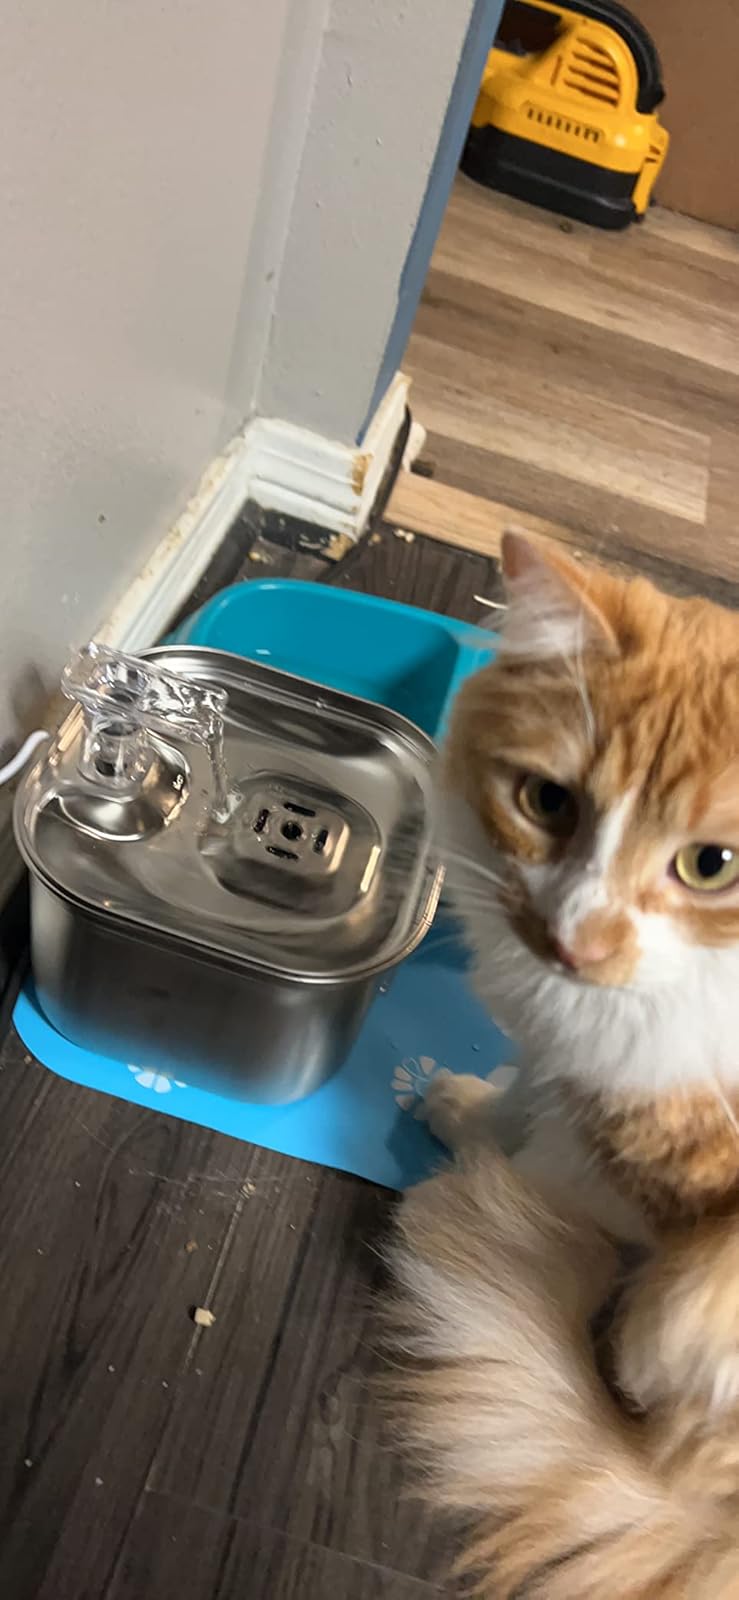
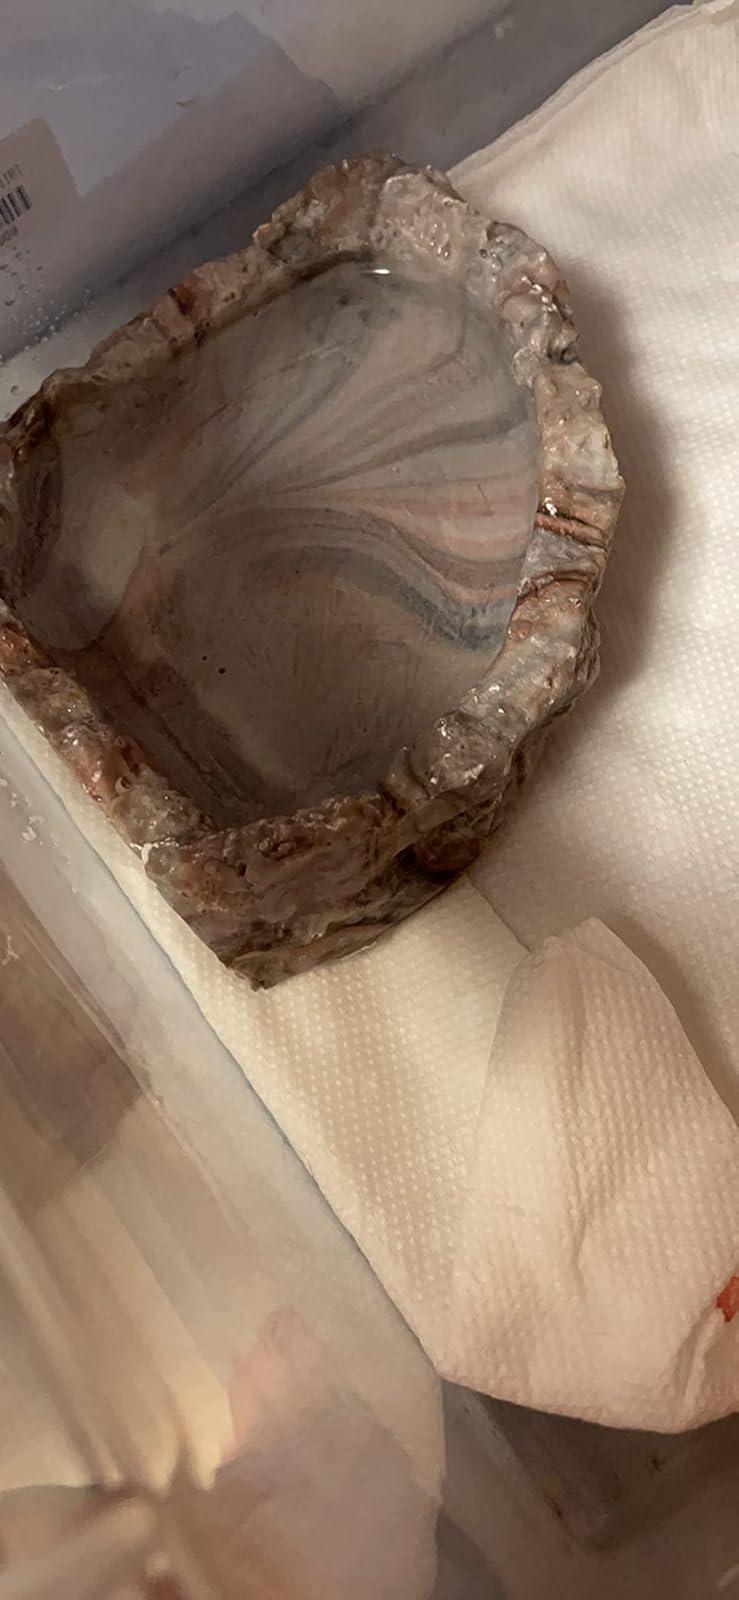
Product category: items_bowl
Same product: no